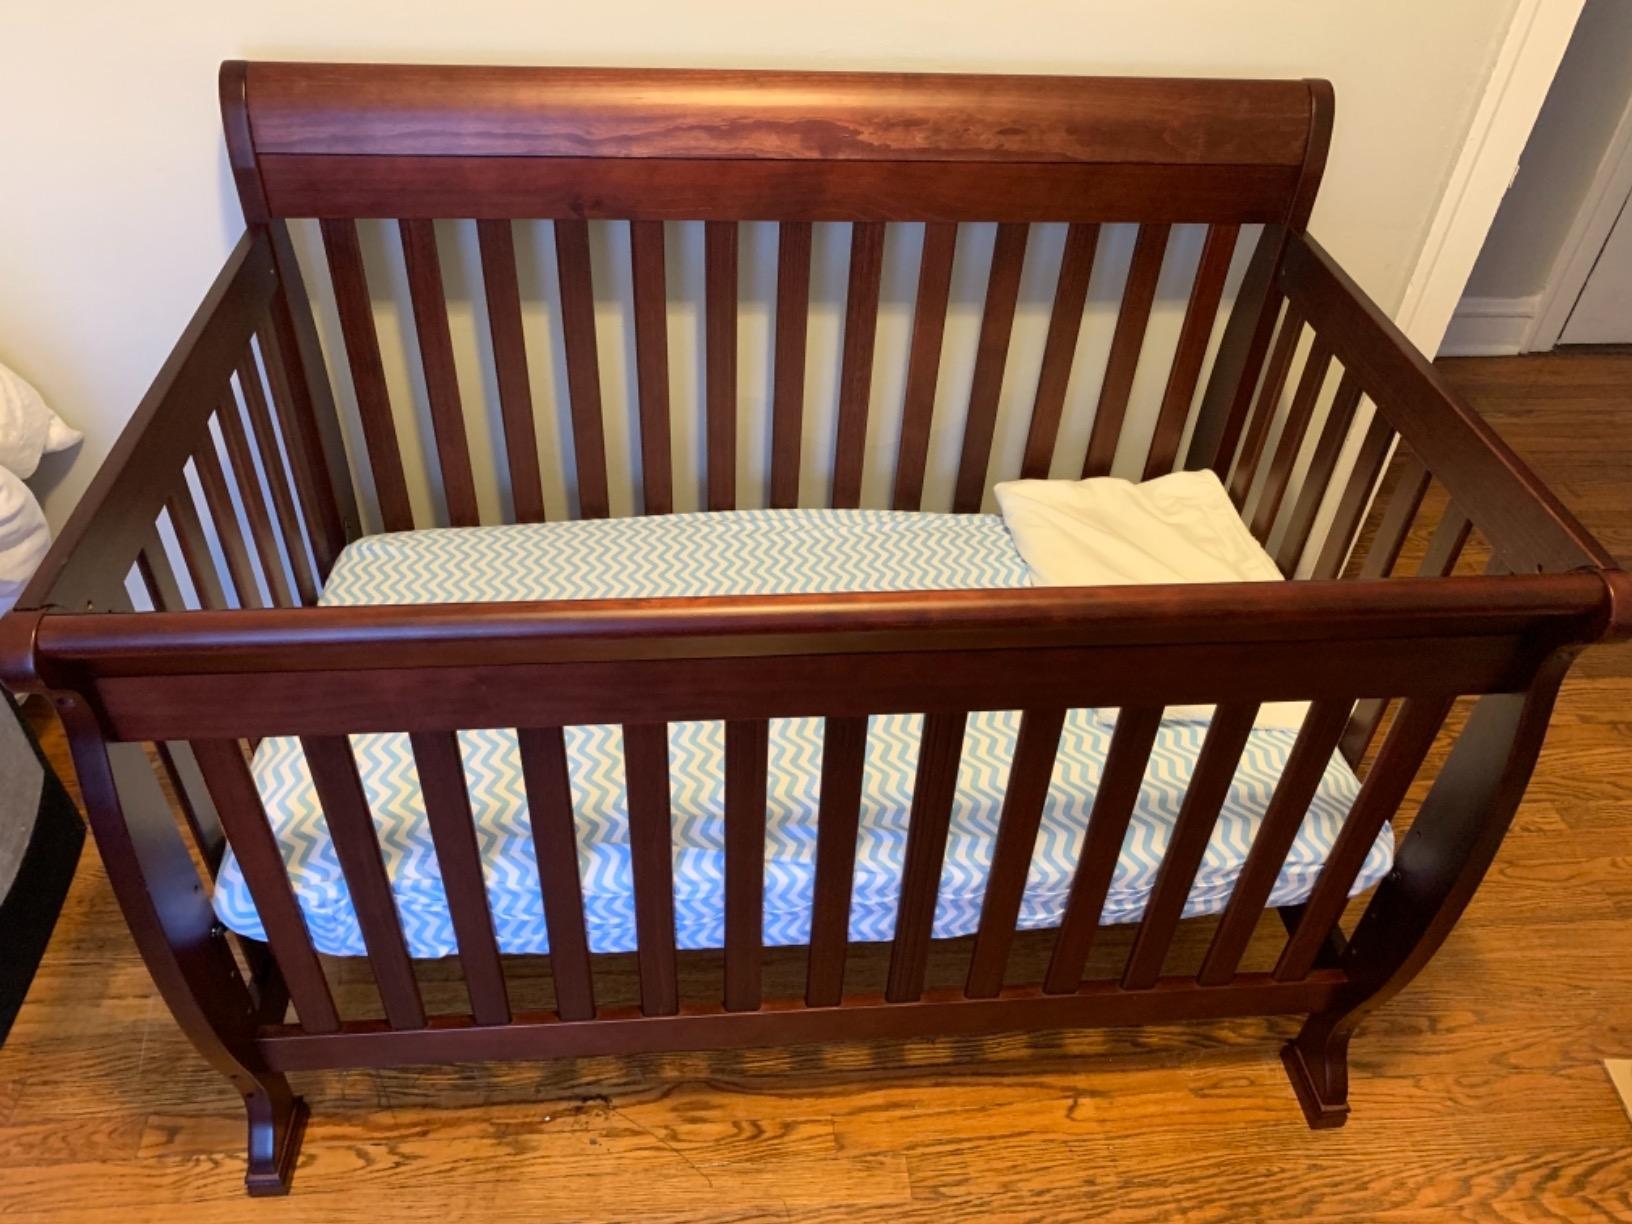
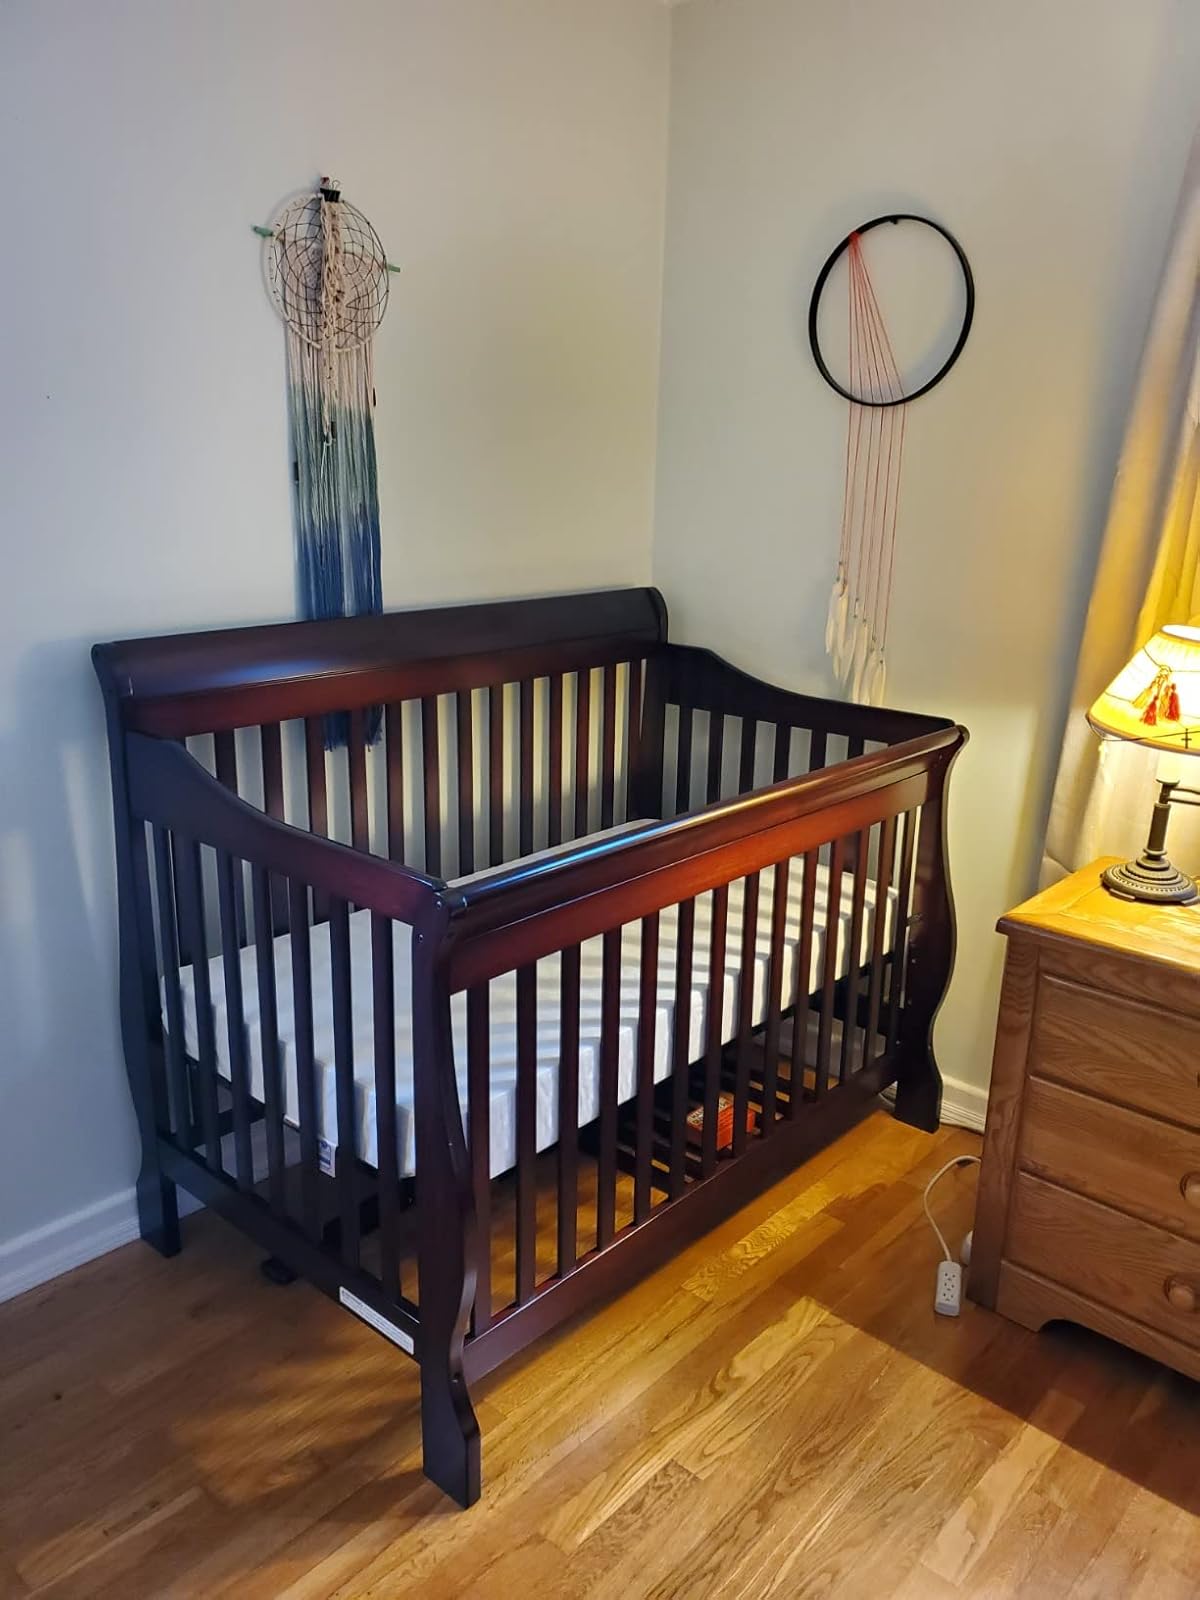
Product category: products_crib
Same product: no